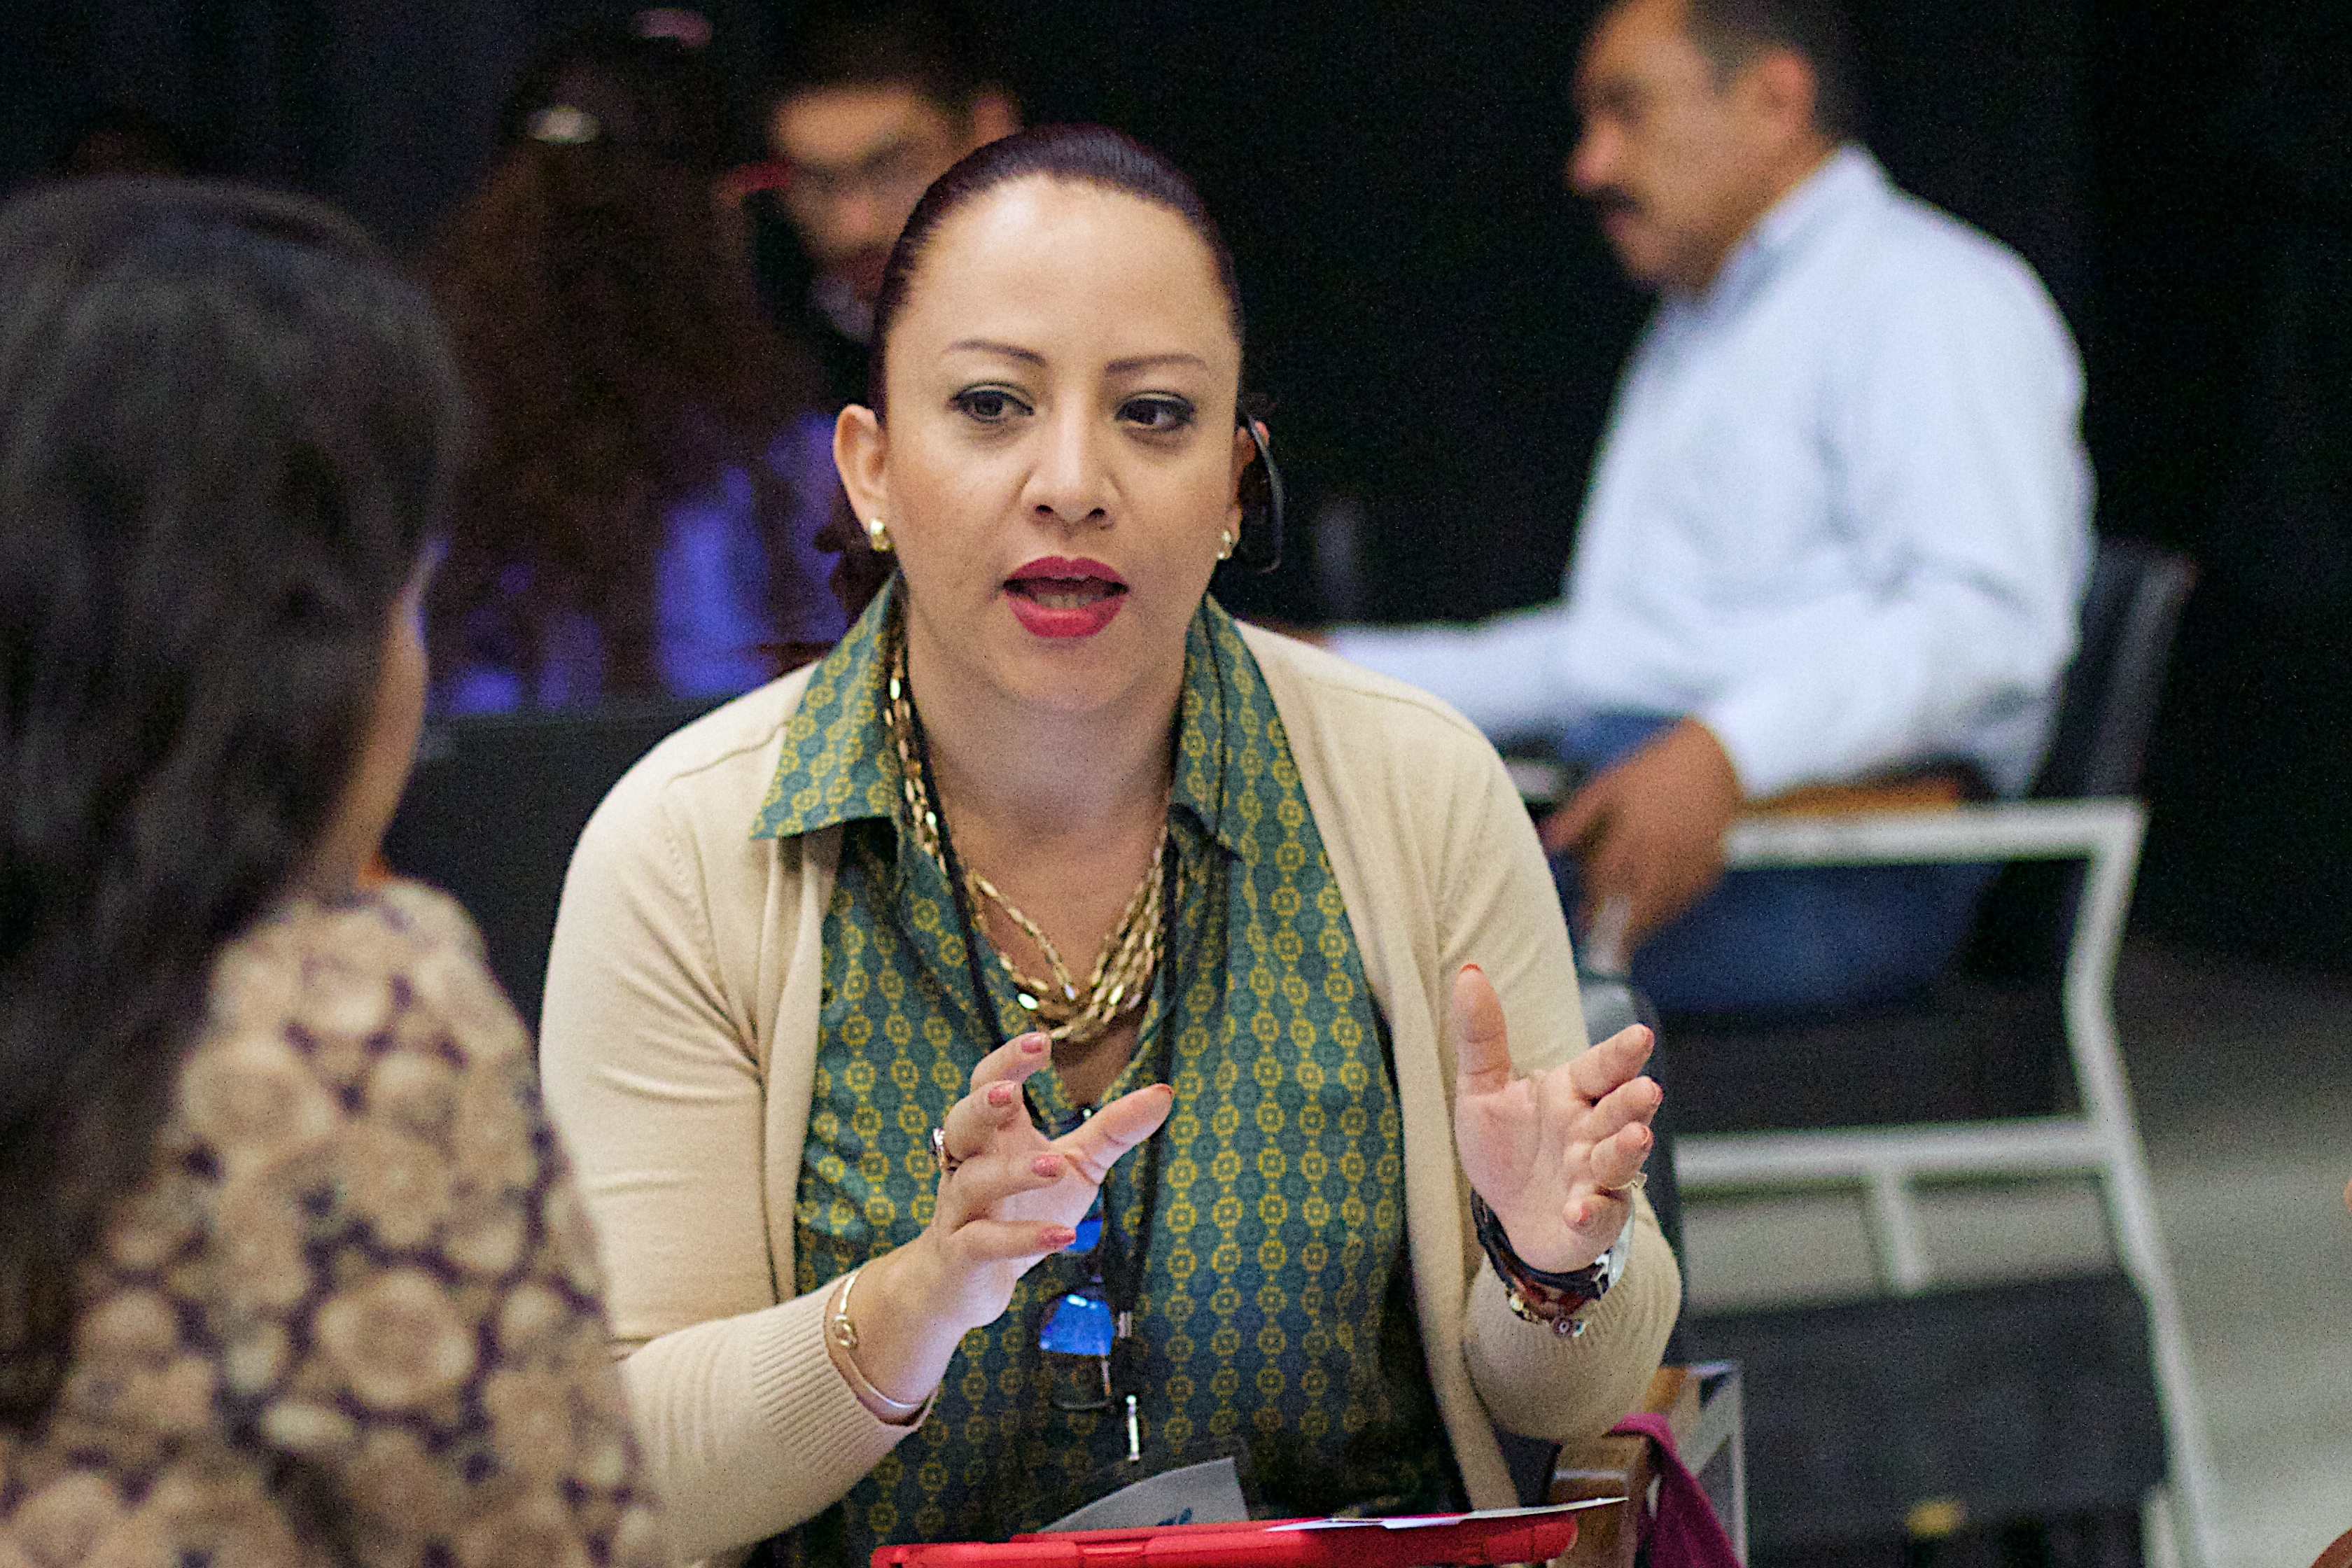
people, audience, udgagora